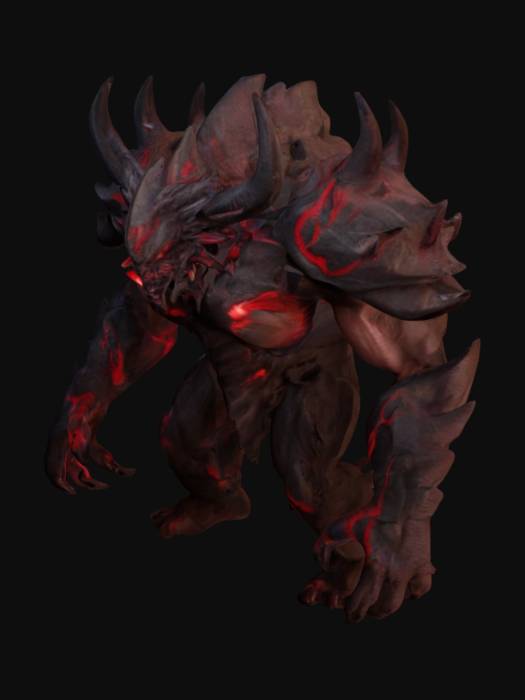
미적 점수 (1~10점): 8